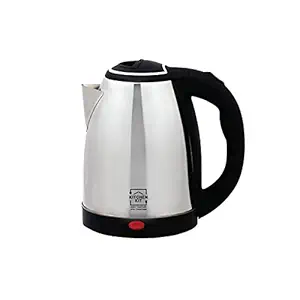
Kitchen Kit Electric Kettle
Category: Home&Kitchen
Price: 479 (list price: 1999)
Rating: 3.4 (1,066 ratings)
About this product: . The tough pure metal stainless-steel build makes it very sturdy and the inside part is only made from premium food grade stainless steel that keep your water out of the contamination from plastic materials and chemicals